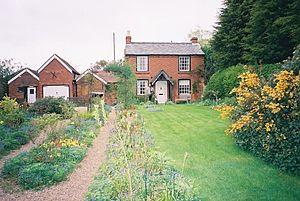
Cette liste des musées du Worcestershire, Angleterre contient des musées qui sont définis dans ce contexte comme des institutions qui recueillent et soignent des objets d'intérêt culturel, artistique, scientifique ou historique. leurs collections ou expositions connexes disponibles pour la consultation publique. Sont également inclus les galeries d'art à but non lucratif et les galeries d'art universitaires. Les musées virtuels ne sont pas inclus.
Broadheath avec Lower Broadheath est une paroisse civile officiellement connue sous le nom de Lower Broadheath et située à Malvern Hills, district du Worcestershire, Angleterre. Selon le recensement de 2001, la population est de 1 713 habitants. La paroisse civile inclut également Upper Broadheath qui se trouve environ à 5 km au Nord-Ouest de Worcester.